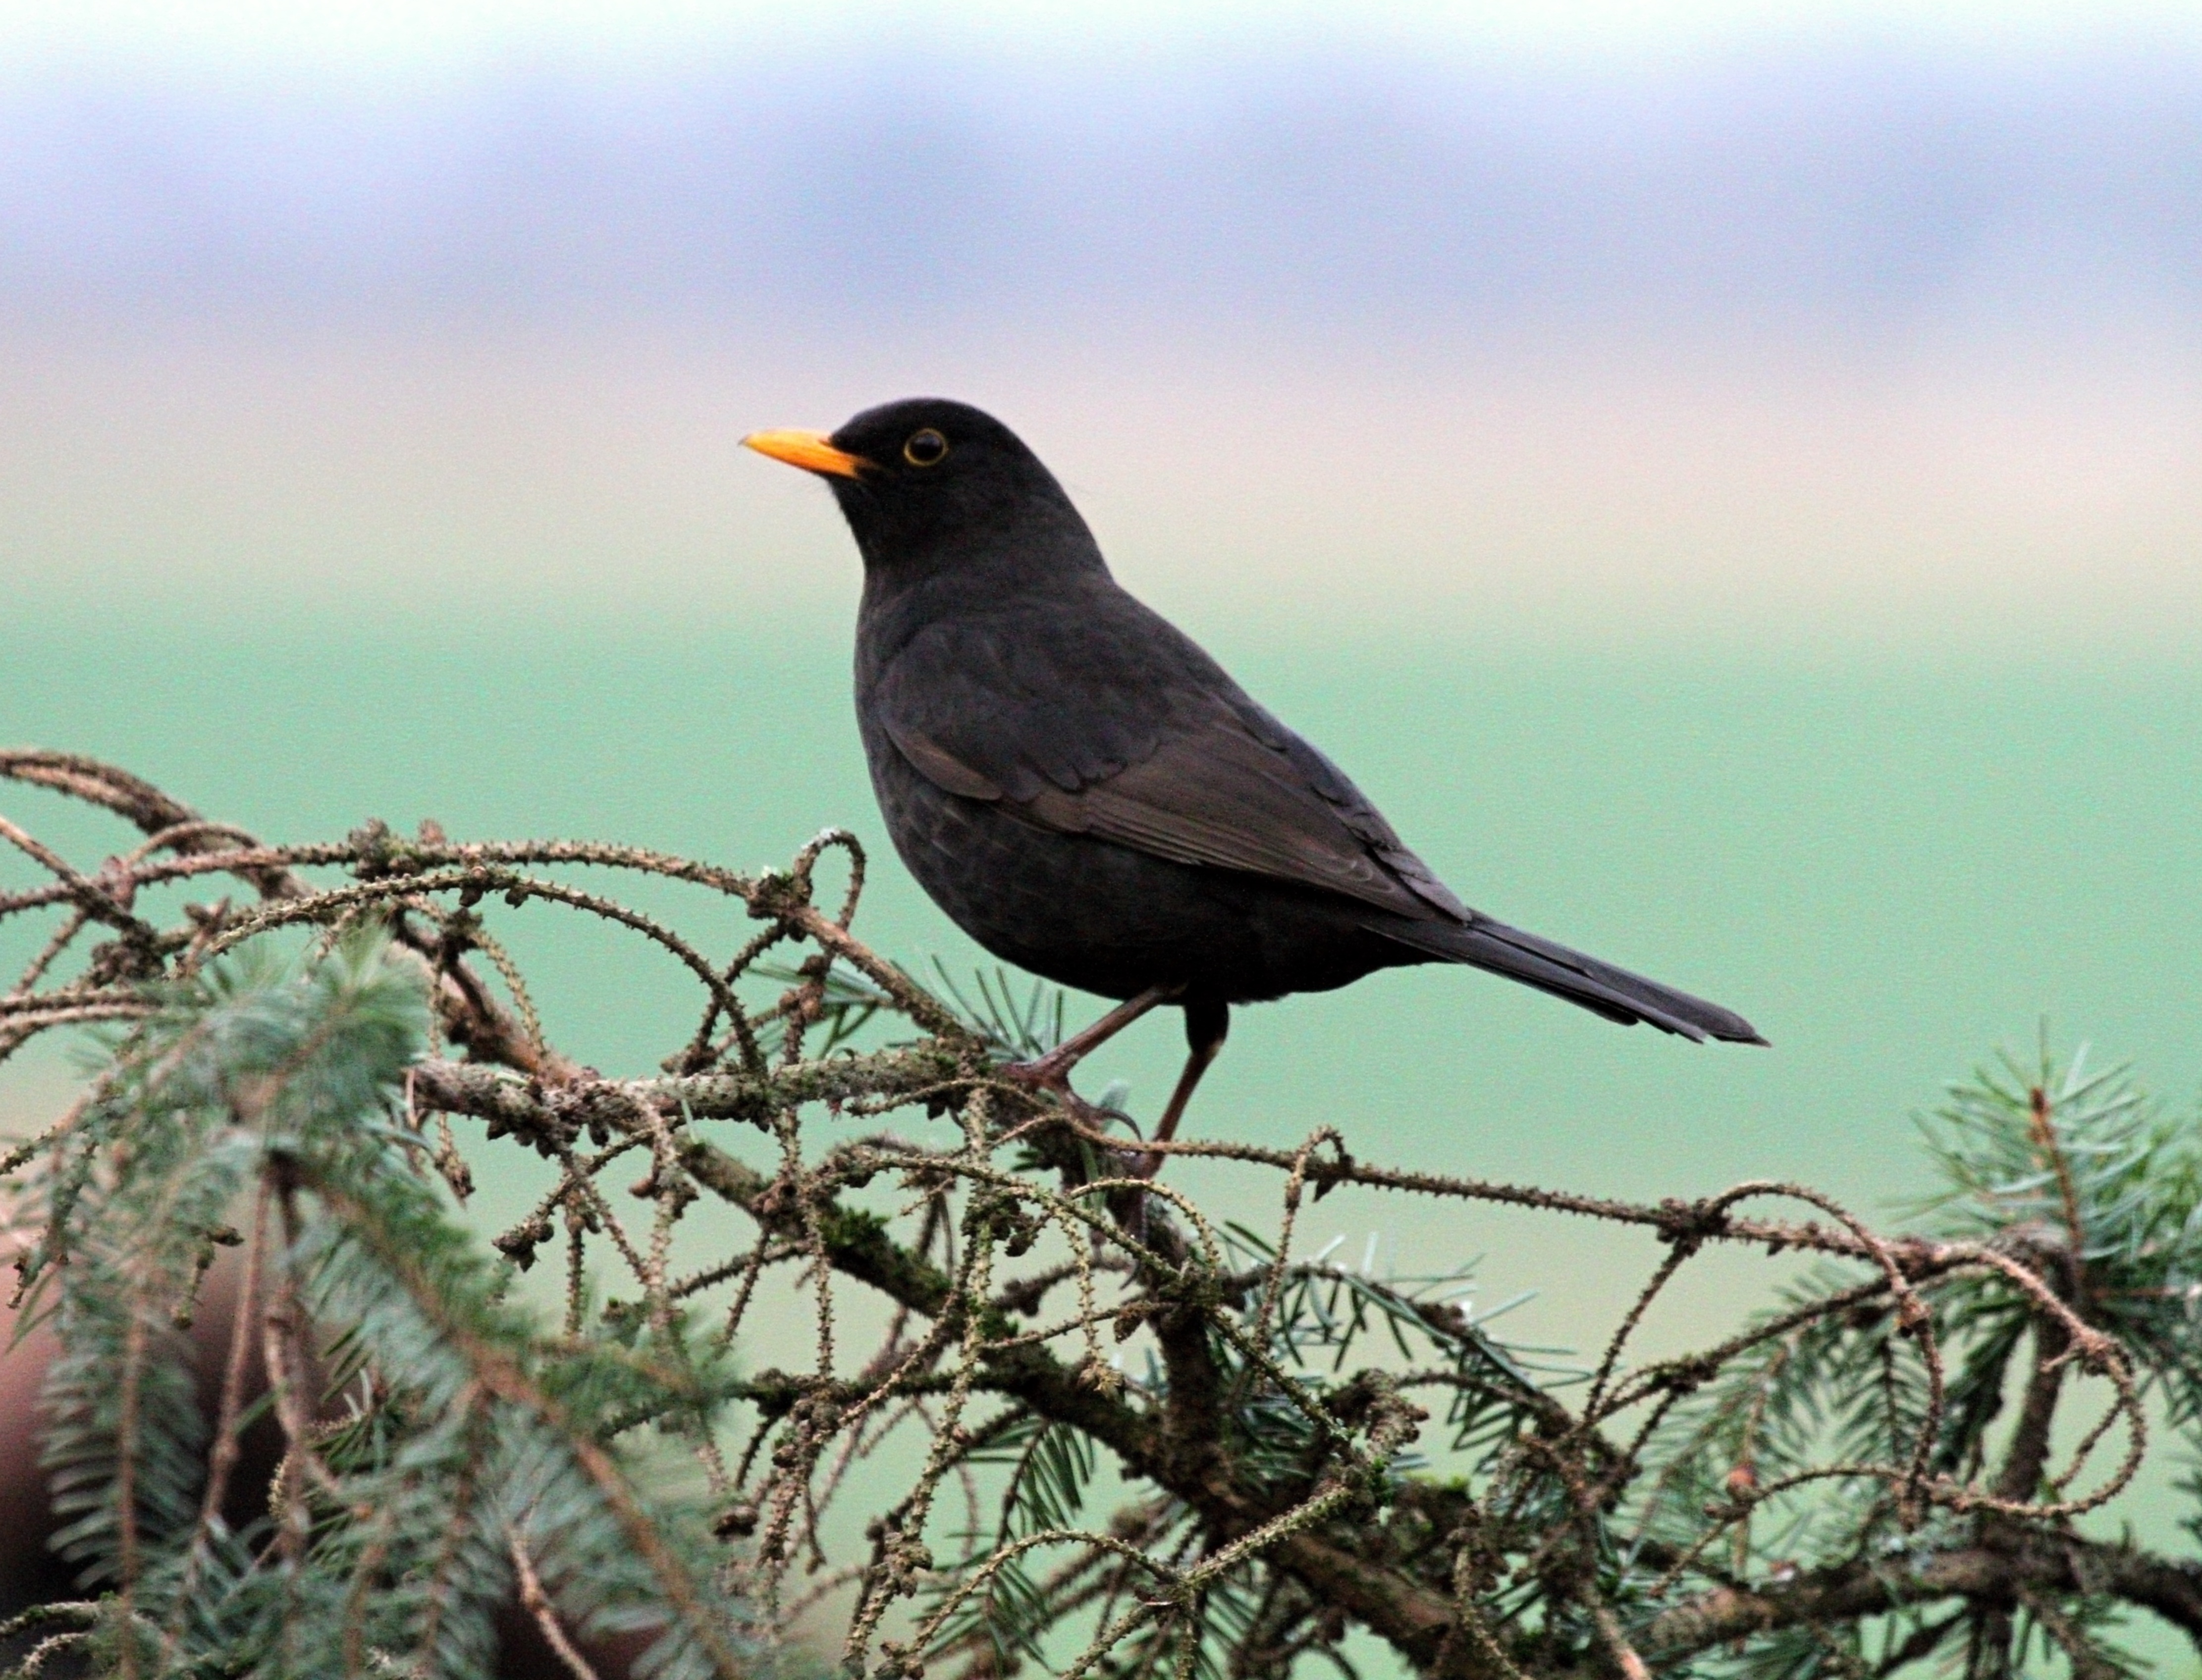
nature, branch, bird, fly, wildlife, beak, black, robin, feather, fauna, plumage, songbird, animals, vertebrate, bill, blackbird, species, bird on branch, wildlife photography, black bird, old world flycatcher, perching bird, emberizidae, cinclidae, songbird species